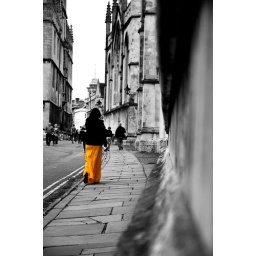
A yellow dress in Oxford near to the library. Taken: 28/05/06 14:17